Lucie Šafářová

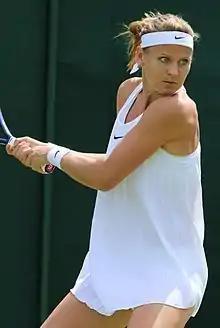
Šafářová at the 2016 Wimbledon Championships

Šafářová's next tournament was the Charleston Open. As the fourth seed in singles, she lost to Louisa Chirico in her opening singles match after receiving a first-round bye. Top-seeded in doubles, Šafářová and Mattek-Sands proceeded to the final after winning all their matches in straight sets, but then lost to Caroline Garcia and Kristina Mladenovic. Next, she played in the Stuttgart Open and lost in the first round to Karolína Plíšková.